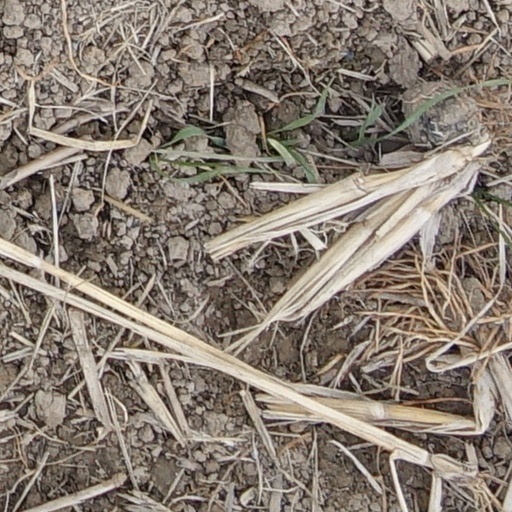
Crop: wheat